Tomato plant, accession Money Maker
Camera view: tilt-top (135 deg); turntable rotation: 270 degrees
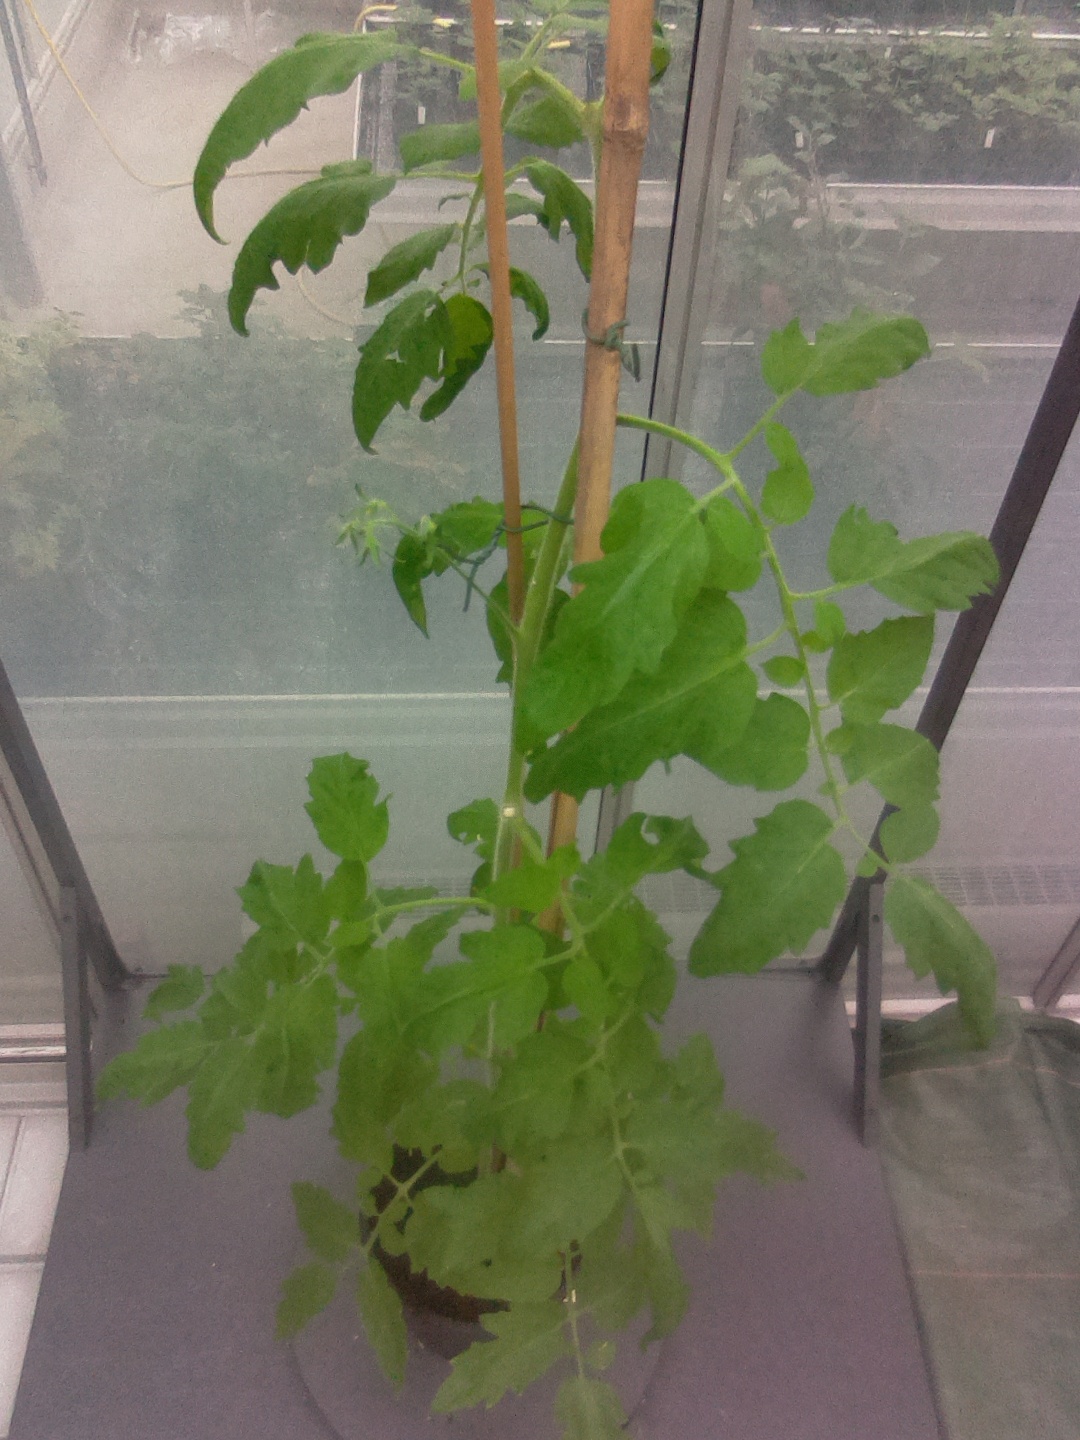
BBCH growth stage 63: 30%-40% of flowers open